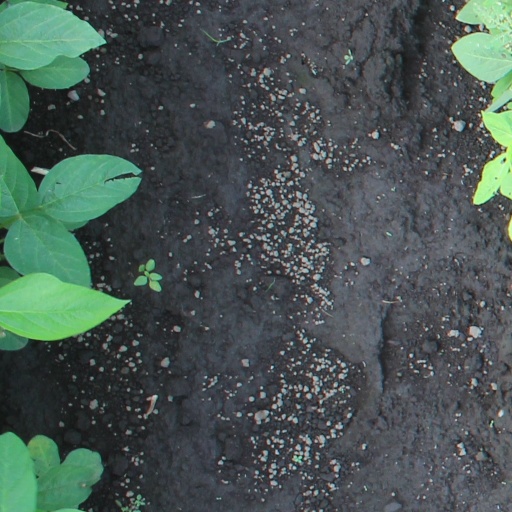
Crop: soybean